Bozo's Night Out

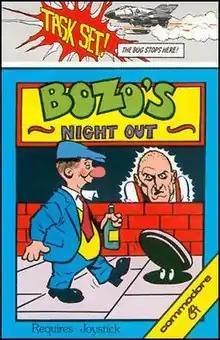
North American box art

Bozo's Night Out is an action game developed by Taskset and published in 1984 for the Commodore 64. The game centers on Bozo, a drunkard trying to get home safely after spending a night at a bar.